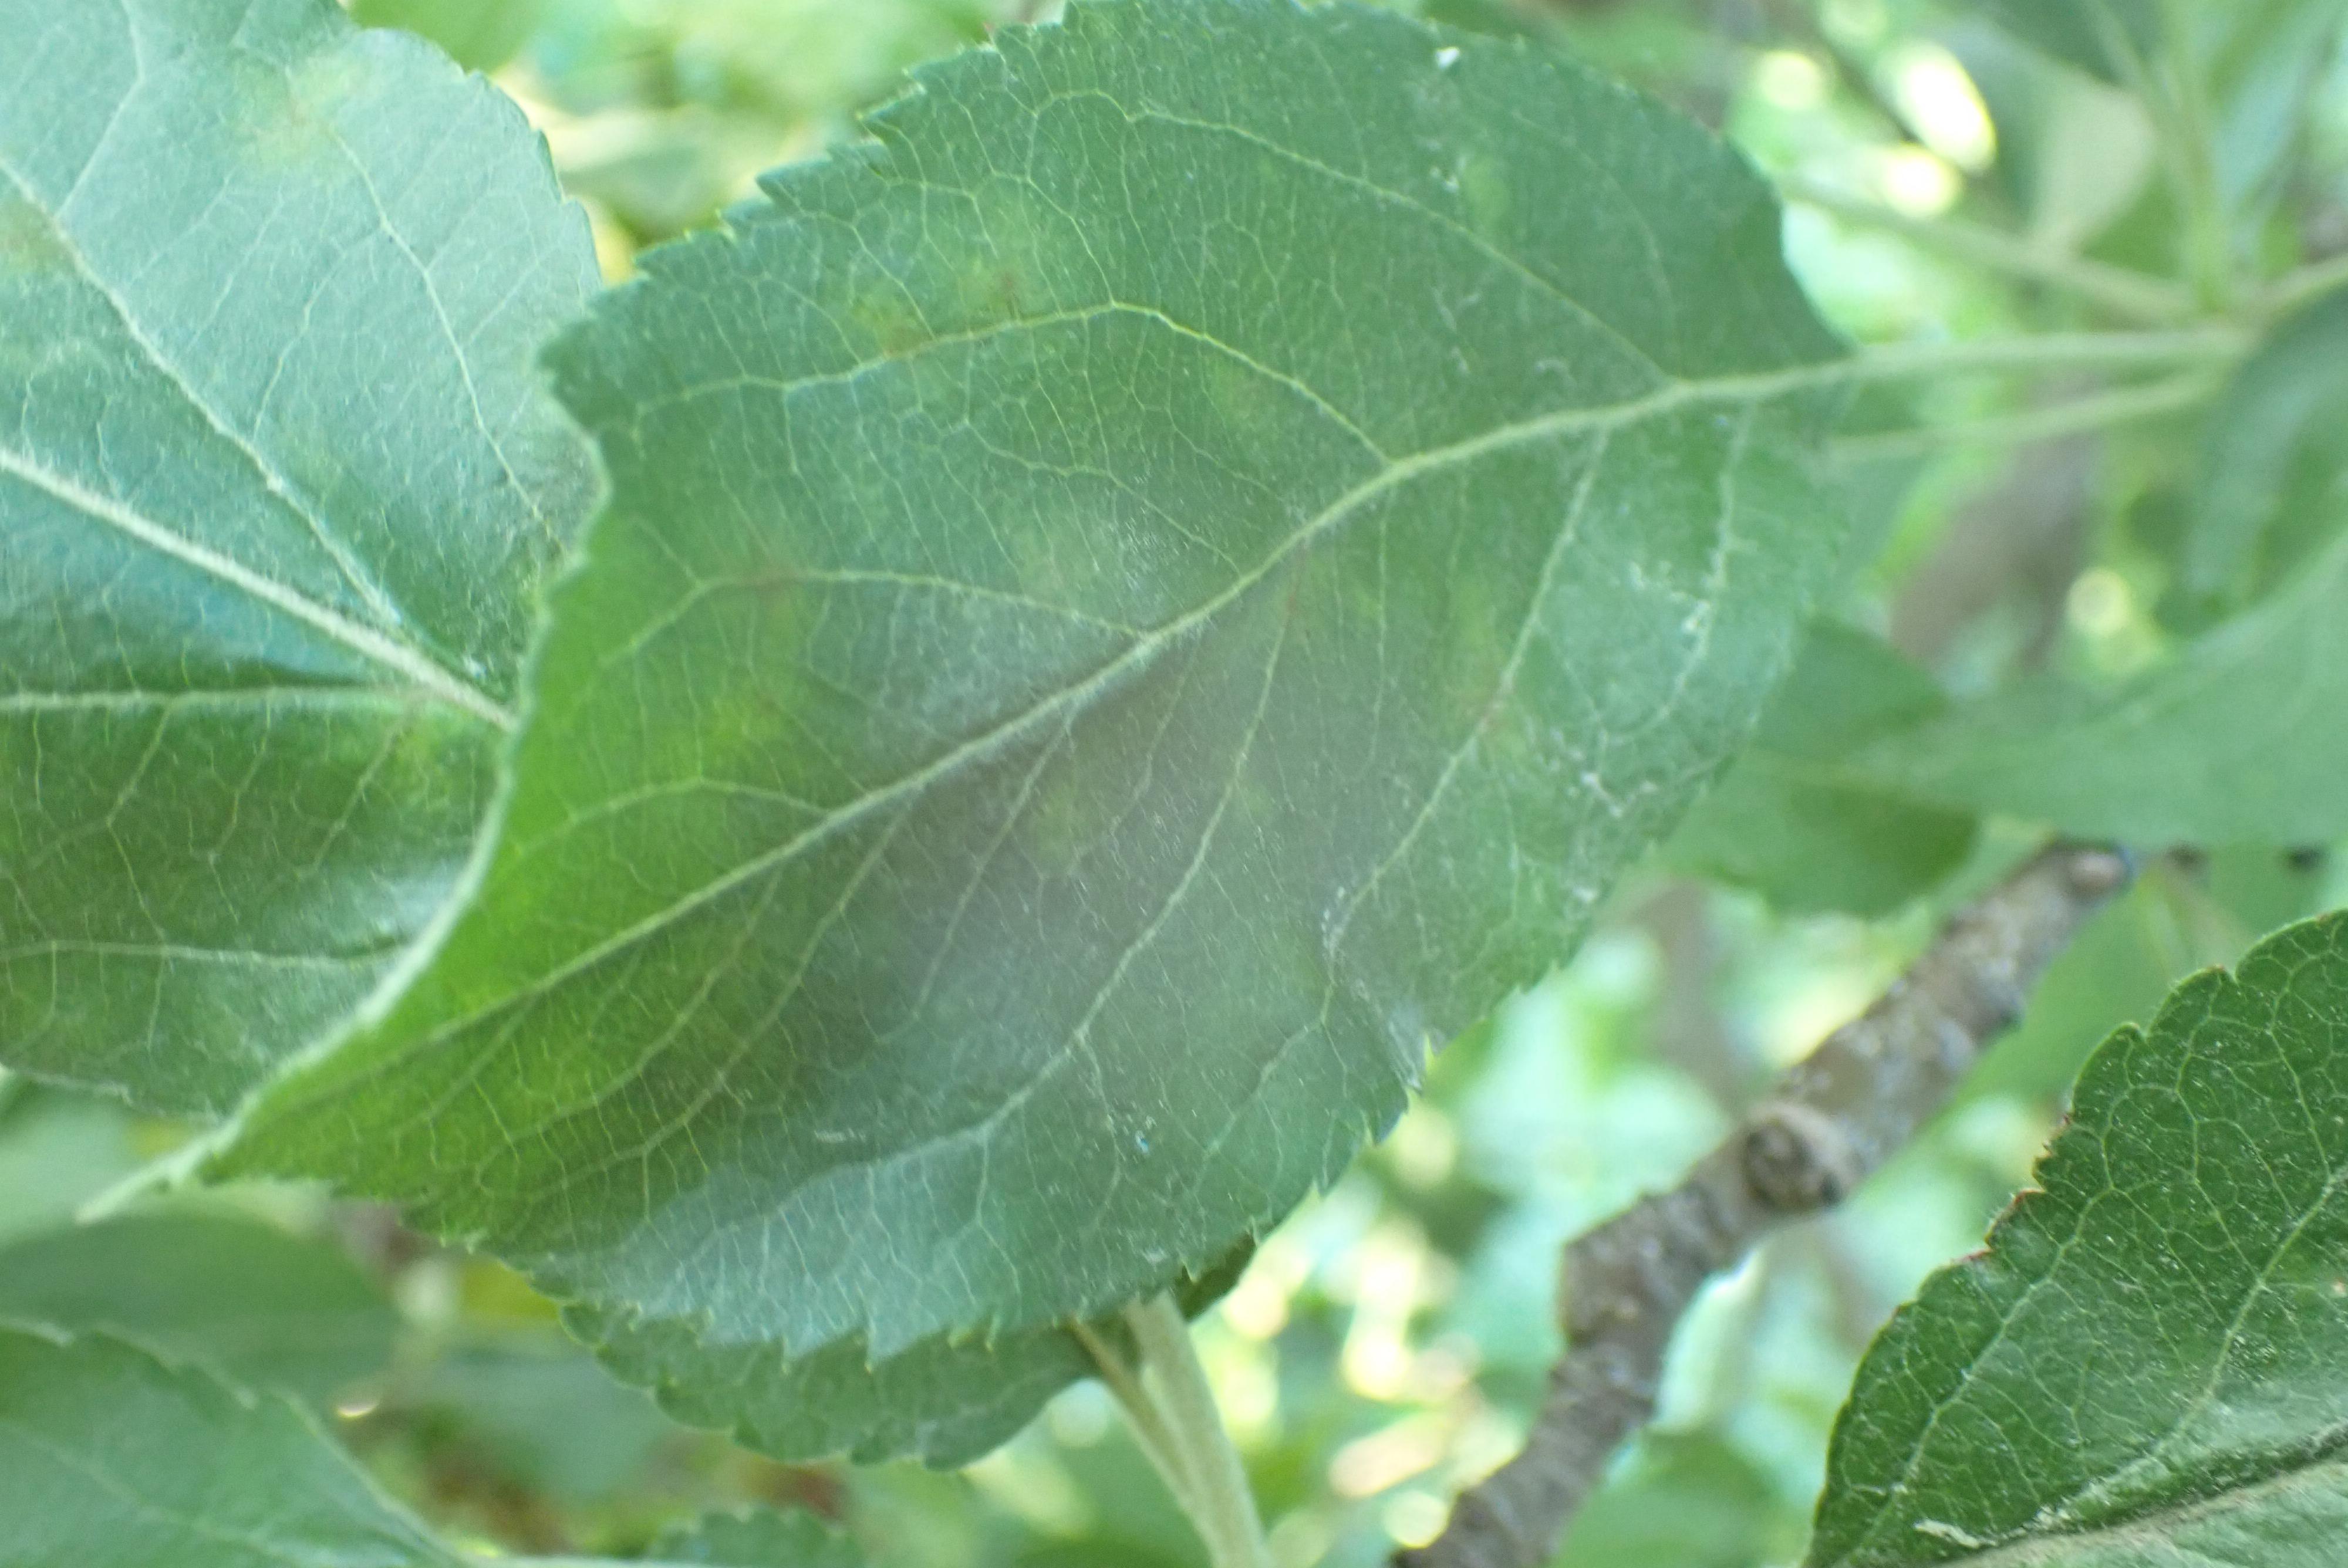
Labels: scab